Honda CLR

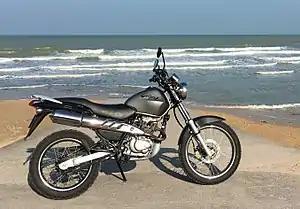
Honda CLR "CityFly"

The Honda CLR CityFly was introduced in 1998 as a dual purpose motorcycle and is powered by a SOHC single-cylinder engine. The machine does not have the same engine as the Honda CG but the engine from the Honda XLR offroad motorcycle. The CLR "CityFly" was discontinued in 2003. Although the motorcycle was launched as a dual purpose machine, it was better known for city use and town use; this was mainly due to the lack of power of the engine.